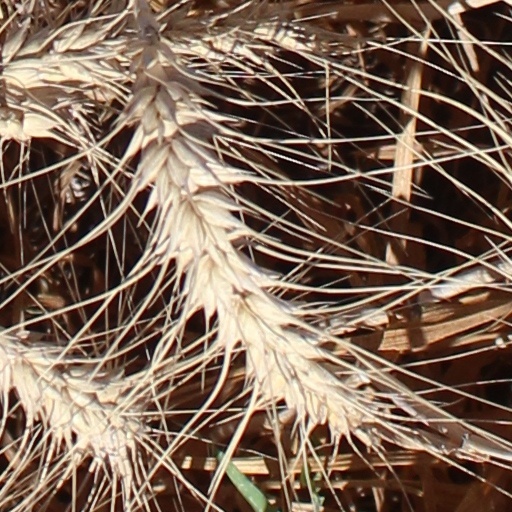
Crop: wheat